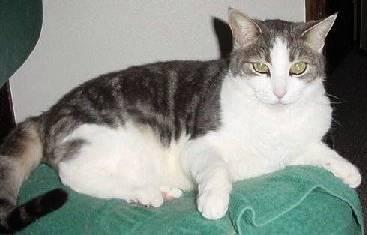
cat